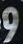
Number: 9